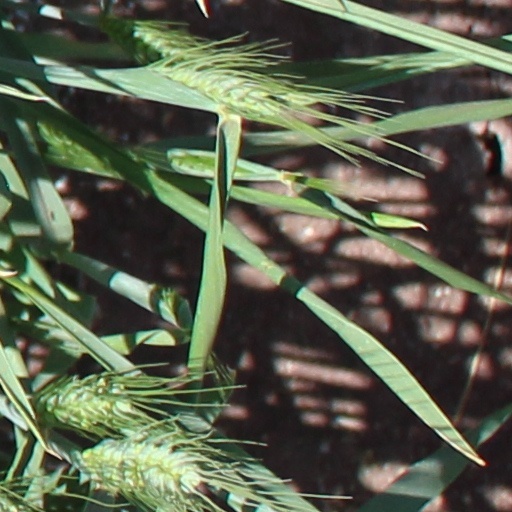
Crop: wheat